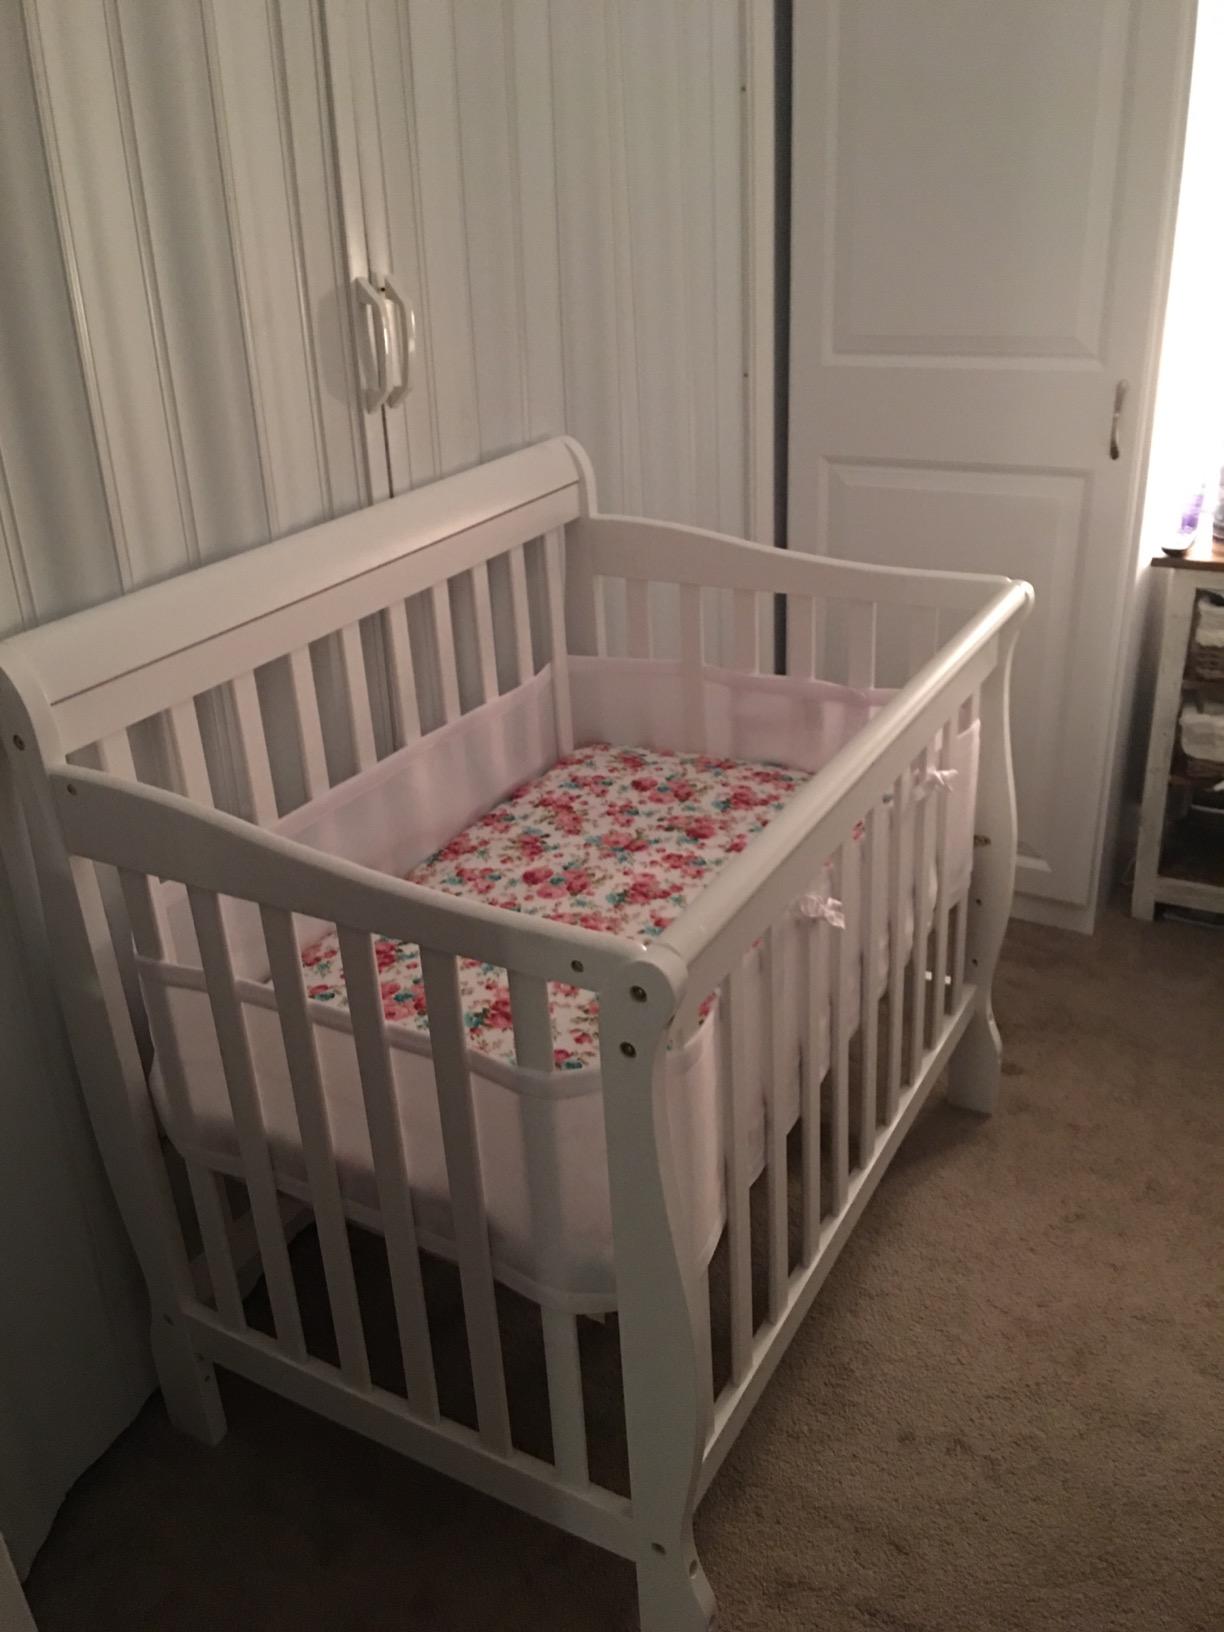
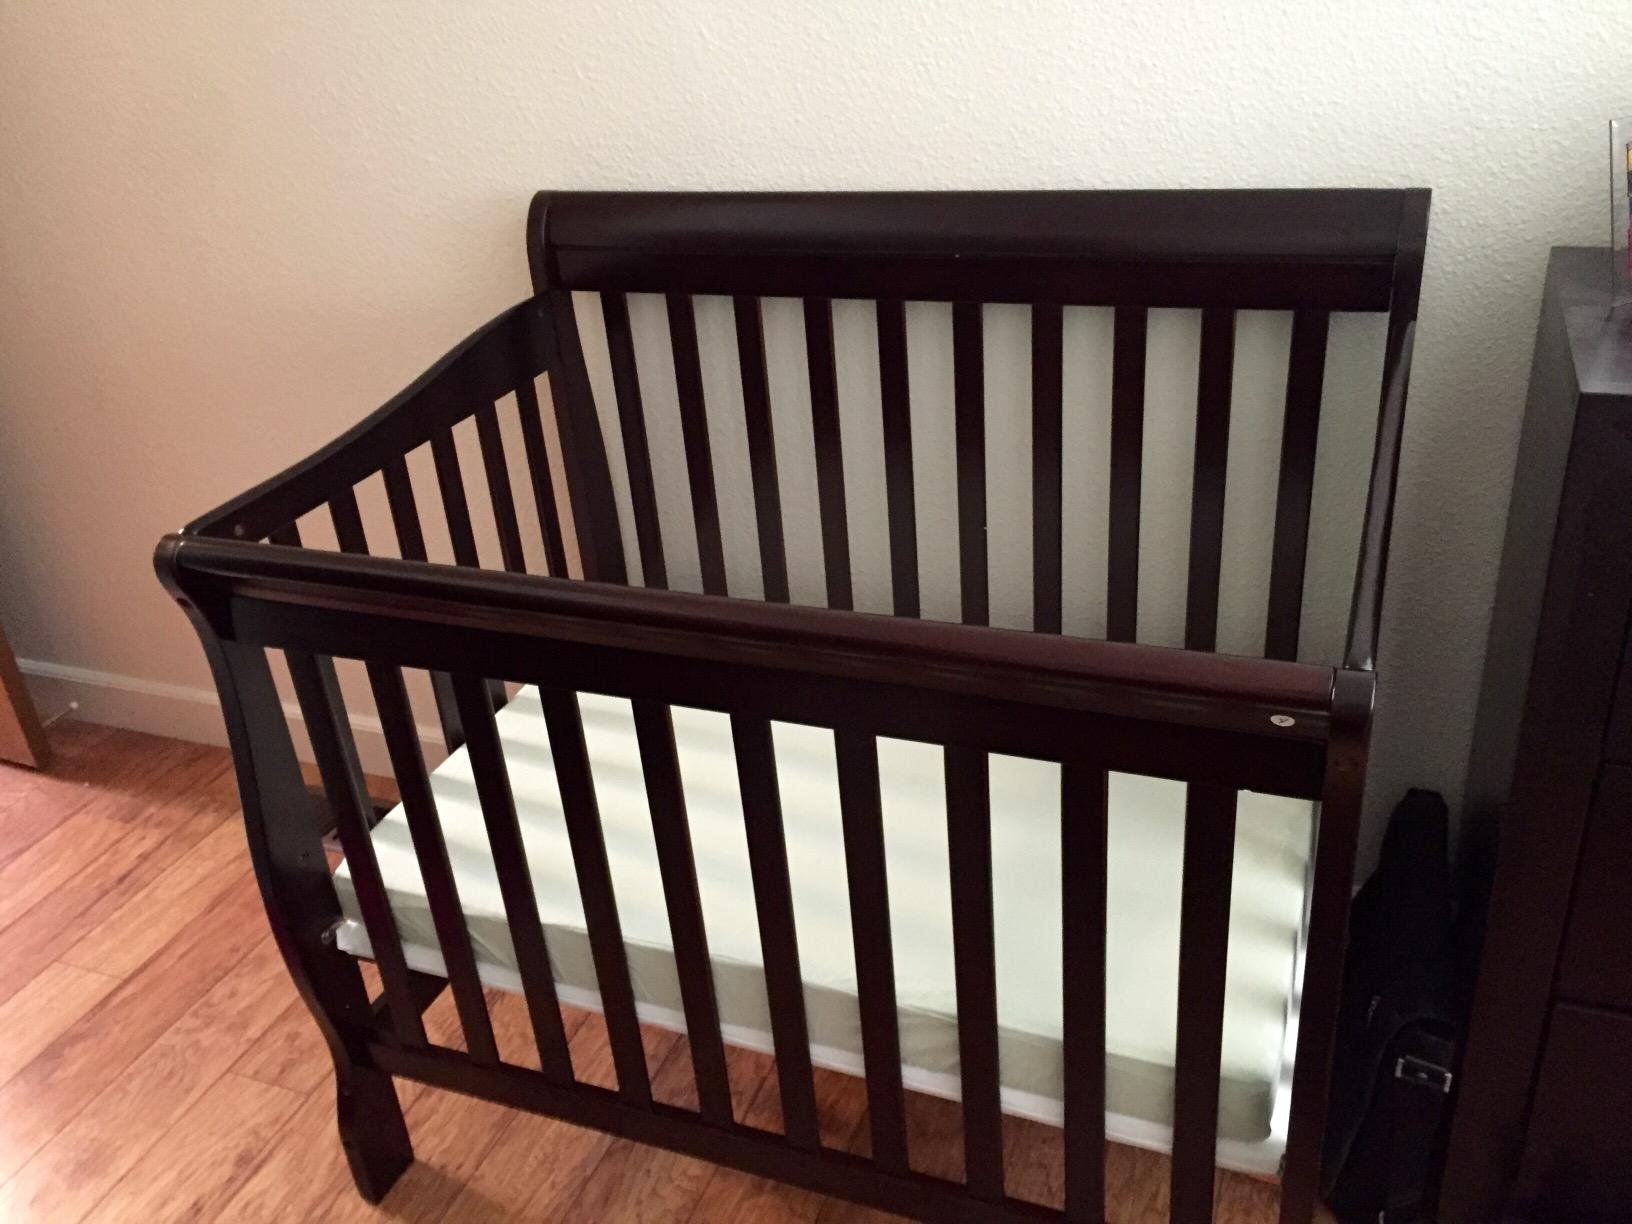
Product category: products_crib
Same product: no